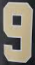
Number: 9